Shalva Nutsubidze

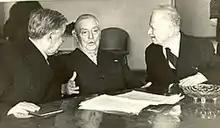
Nutsubidze with Simon Kaukhchishvili and Akaki Shanidze in 1967

Nutsubidze was denied the right to continue teaching philosophy at Tbilisi State University after his return from Germany in 1930. He began studying the history of Georgian philosophy in the 1930s, laying the groundwork for a new branch of Kartvelian studies, the history of Georgian philosophy. His publications on the eastern roots of the Renaissance, as well as the identities of the Pseudo-Dionysius the Areopagite and Peter the Iberian, are particularly noteworthy. This hypothesis was proposed by Nutsubidze in 1942. A similar finding was reached ten years later by a Belgian scientist, E. Honigman.